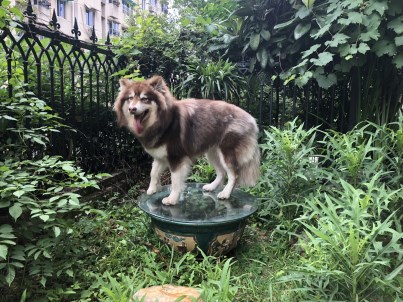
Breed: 1324-n000004-malamute